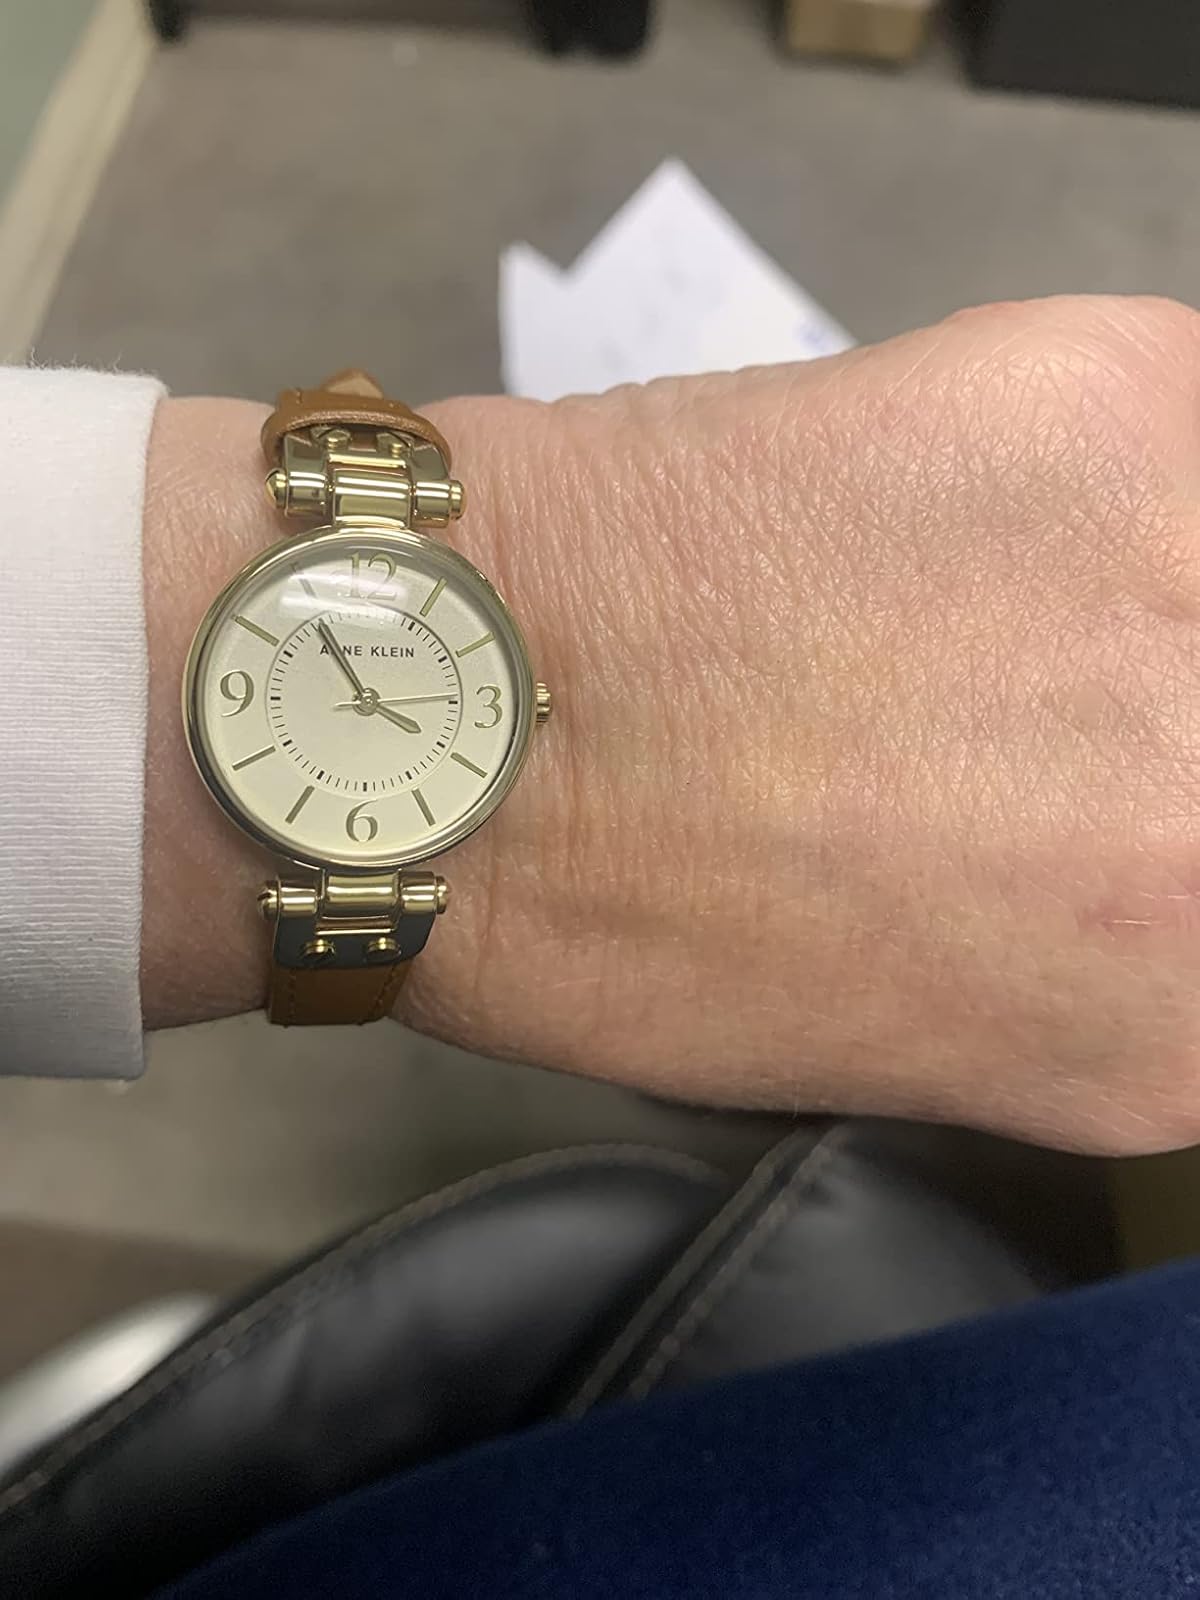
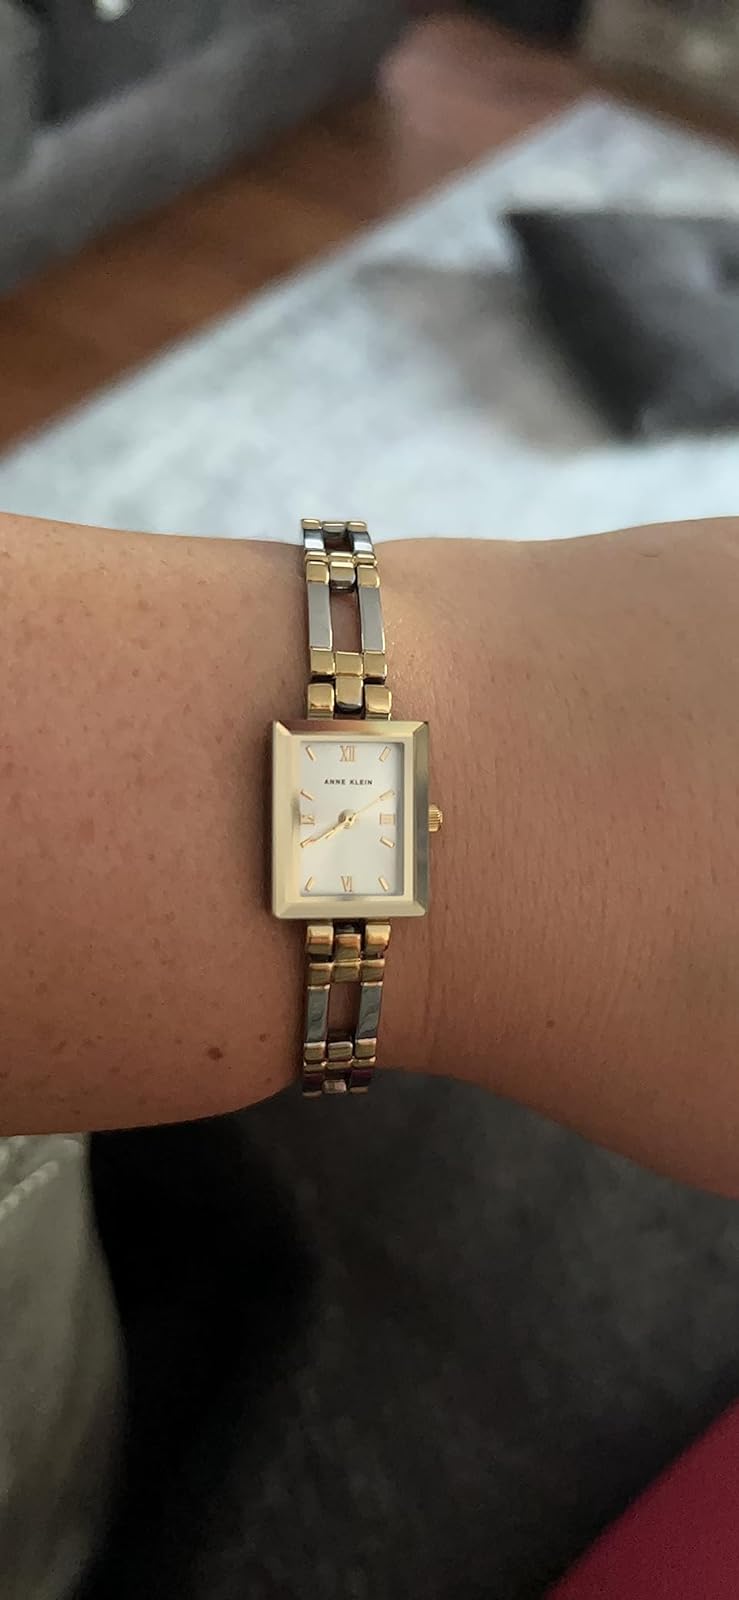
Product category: accessories_watch
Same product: no